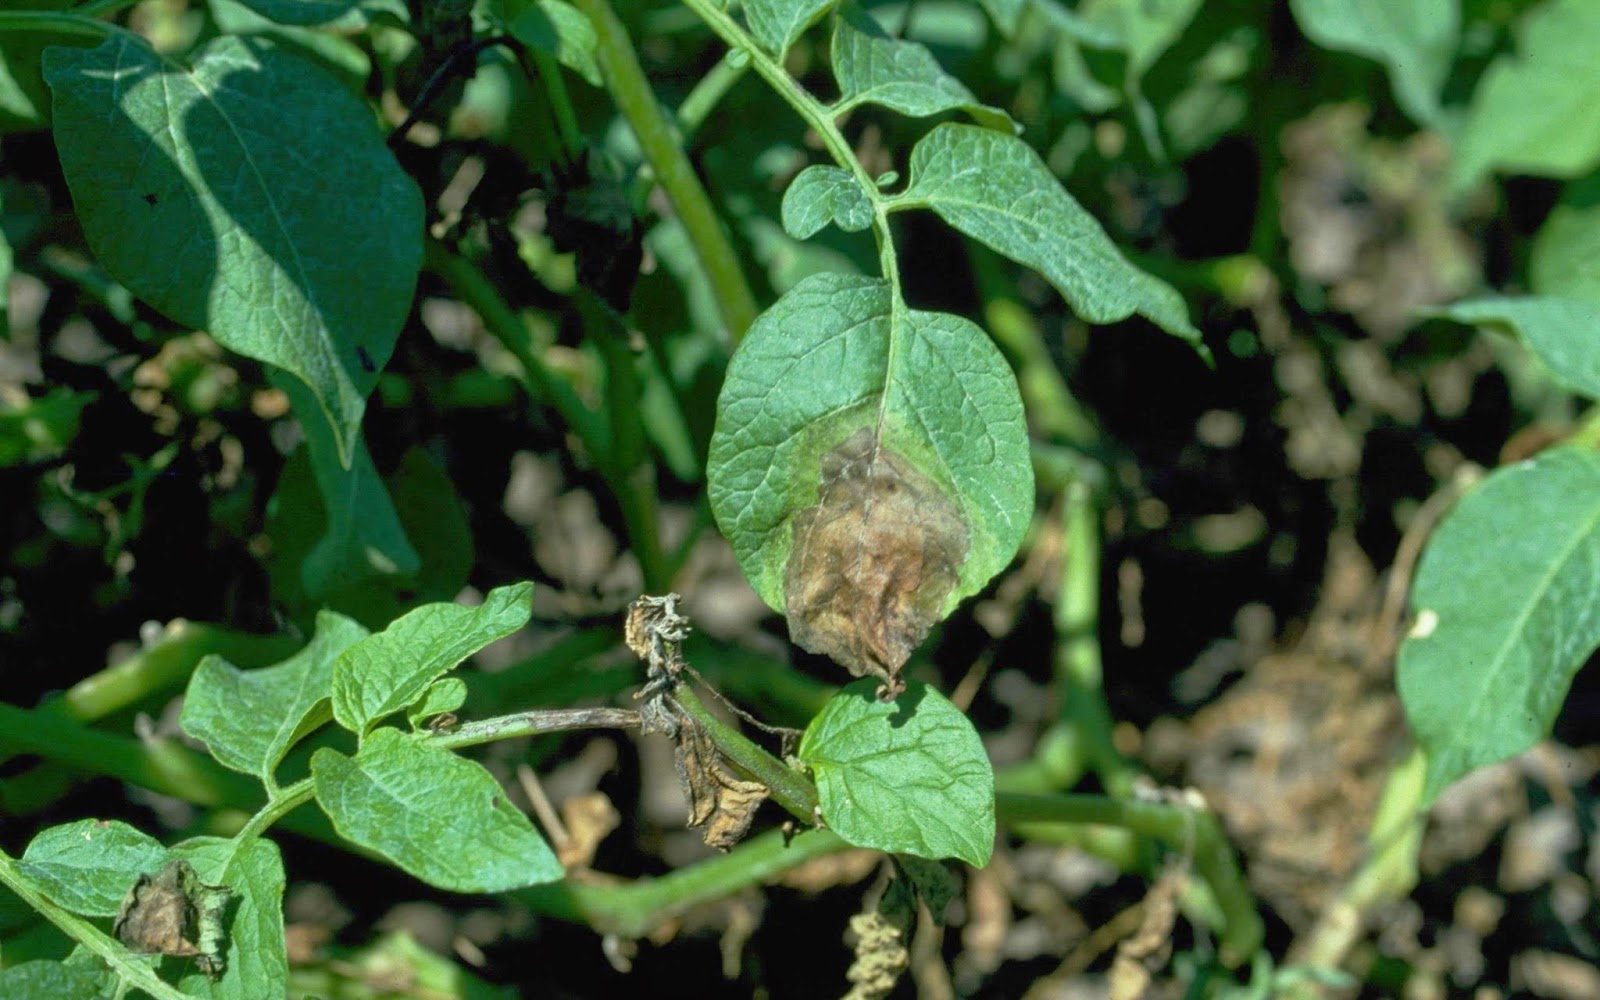
Labels: Potato leaf late blight